Utah Valley University

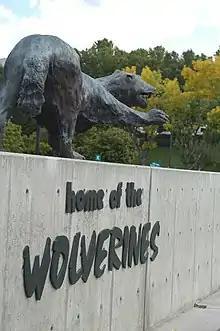
The school mascot is the Wolverine

The school mascot is the Wolverine, and the colors are green and white. The Wolverines compete in the Western Athletic Conference.